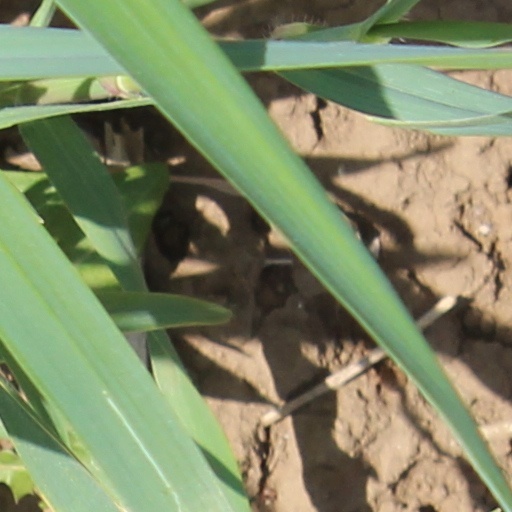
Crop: wheat